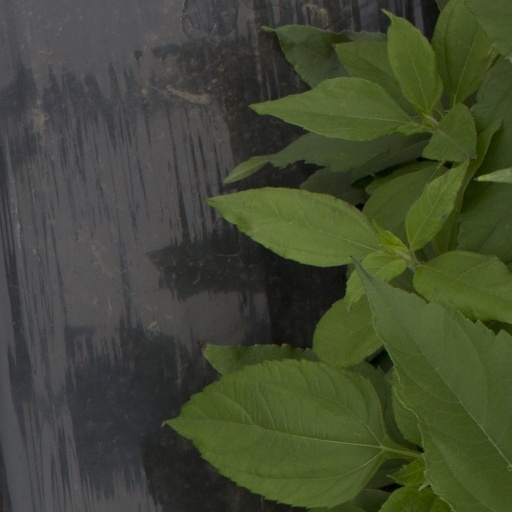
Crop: Jerusalem artichoke